Harry Simpson

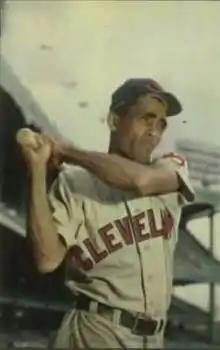
Simpson in about 1953

Harry Leon "Suitcase" Simpson (December 3, 1925 – April 3, 1979) was an American outfielder and first baseman in Major League Baseball who played for the Cleveland Indians, Kansas City Athletics, New York Yankees, Chicago White Sox, and Pittsburgh Pirates in his eight-year career. He played in the World Series with the New York Yankees in 1957, which they lost.